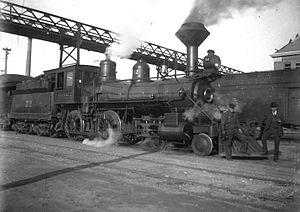
Le Los Angeles and Salt Lake Railroad était un chemin de fer américain de classe I en exploitation dans l'Utah, le Nevada et la Californie. Il fut créé en 1901 dans l'Utah sous le nom de San Pedro, Los Angeles and Salt Lake Railroad. L'idée de cette ligne revenait à Williams Andrews Clark, sénateur américain et un des barons des mines de l'Utah. Pour s'assurer du succès de sa ligne dans l'Utah, il demanda l'aide de Thomas Kearns, sénateur de l'Utah mais aussi magnat du secteur minier et homme de presse. La ligne principale fut achevée en 1905; elle reliait les villes éponymes via Las Vegas, Nevada. Le chemin de fer fut rebaptisé Los Angeles and Salt Lake Railroad en 1916. Il était aussi connu par son surnom officiel, « The Salt Lake Route », et quelquefois par celui plus officieux de « The Clark Road ». La voie est toujours utilisée par l'Union Pacific Railroad.